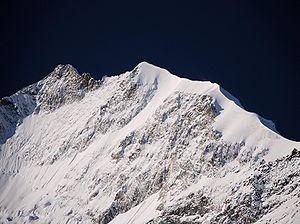
Le piz Bernina, ou anciennement Monte Rosso di Scerscen en italien, est un sommet des Alpes, situé en Suisse, dans le canton des Grisons. Avec ses 4 049 m d'altitude, il est le point culminant de la chaîne de la Bernina et de toutes les Alpes orientales, dont il est le seul sommet de plus de 4 000 mètres. La frontière avec l'Italie passe en contrebas du sommet, sur la Punta Perrucchetti également appelée la Spedla.
Le piz Alv ou piz Bianco est un sommet secondaire de la chaîne de la Bernina. Situé sur le sommet du Biancograt il se trouve en Engadine dans les Grisons.